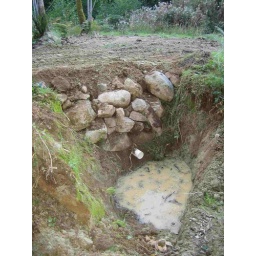
The drainage work of September 7, 2008. The white PVC pipe conducts water into the middle pond under the road.